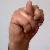
The image shows a hand gesture representing the letter 'N' in Indian Sign Language.